Just5

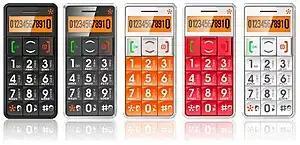
Just5 CP09

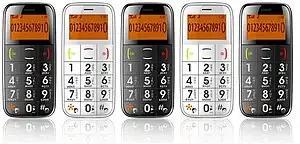
Just5 CP10

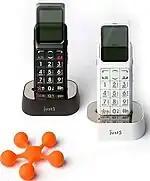
Just5 CP11

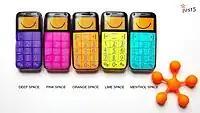
Just5 Space

In October 2010, two mobile phone models were released - the Just5 CP09 and the Just5 CP10 - which were the initial iterations of their simplified mobile phones aimed at seniors. The two models had differences in the specifications, but both followed the same idea of ease of use.